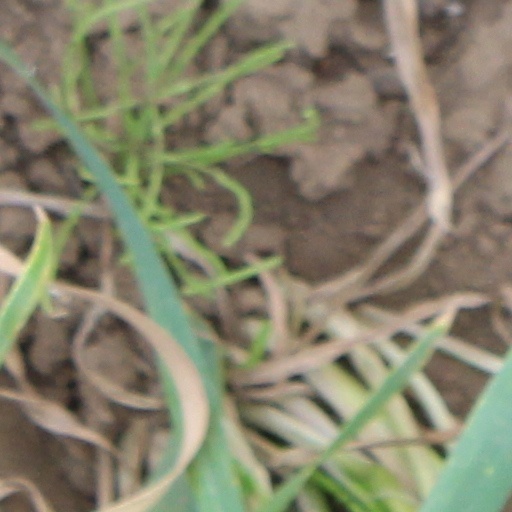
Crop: wheat